James Maloney (rugby league)

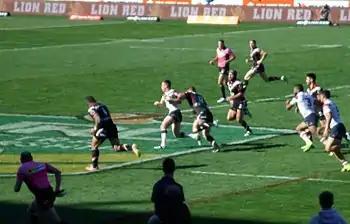
Maloney with a strong run V Warriors, 2014

Even though Maloney played no representative matches for the year, he led the Roosters to their second Minor Premiership in a row. Maloney finished the 2014 NRL season playing in all of the Roosters' 27 matches; he scored 5 tries, kicked 106 goals and kicked 2 field goals, tied with Dally M winner Johnathan Thurston as the NRL's competitions highest point scorer with 234 points.